Renewable energy in Mexico

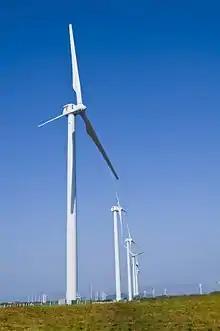
Example of Wind Farm in Oaxaca, Mexico.

Renewable energy in Mexico contributes to 26 percent of electricity generation in Mexico. As of 2009, electricity generation from renewable energy comes from biomass, hydro power, geothermal, solar power and wind. There is a long term effort established to increase the use of renewable energy sources. The amount of geothermal energy used and harvested, places Mexico as number four in the world.